Hwasin: Controller of the Heart

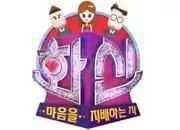

Hwasin – Controller of the Heart was a South Korean talk show which aired from February 19 to October 1, 2013 on Tuesday nights at 11:20 pm KST on SBS. It was hosted by comedian Shin Dong-yup, actress Kim Hee-sun, and singer Yoon Jong-shin. "Hwasin" has several meanings, including "God of Tuesday" and "God of Talk", as well as Shin Dong-yup and Yoon Jong-shin's Shin, and Goddess Kim Hee-sun. The program was referred to as the second season of "Strong Heart", but with a different format focused on exploring lifestyle differences between generations through surveys to viewers. On May 1, 2013, it was announced that comedian Kim Gu-ra would join the program as new host, marking his return to SBS since his sudden departure from television in April 2012. The program's format was also changed, abandoning the viewer surveys and focusing on people instead. The first episode to air with Kim Gu-ra and a new format aired May 14, 2013. On May 9, 2013, it was announced that Yoon Jong-shin will be leaving the show due to schedule and health issues. He was replaced by actor Bong Tae-gyu, who was a guest on the May 14th episode, and officially as new host airing May 21, 2013. After a seven-month run, "Hwasin" was officially cancelled due to low ratings on September 24, 2013, and was replaced by reality program "Beating Heart".